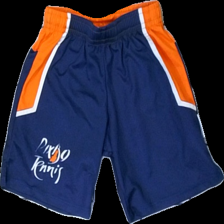
View: front
Type: Shorts
Category: Children
Brand: Missing
Colors: White, Blue, Orange
Material: 100% polyester
Pattern: Logo print
Cut: Regular
Size: 140
Season: All
Trend: Sports
Damage location: bottom center
Price range: <50
Recommended usage: Export
Description: flerfärgad tränings shorts med reklam på